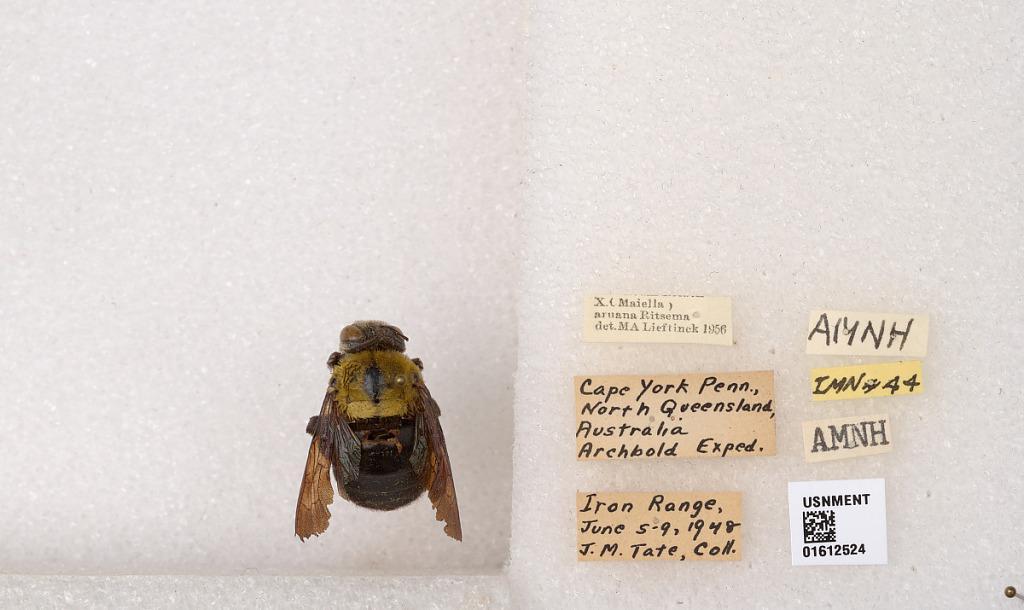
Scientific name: Xylocopa (Koptortosoma) aruana Ritsema
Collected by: J. Tate
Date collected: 1948-6-5
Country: Australia
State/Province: Queensland
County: Torres
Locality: Cape York Peninsula, Iron Range
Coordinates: -10.7178, 142.524
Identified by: Lieftinck, M. A.